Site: brandenburg
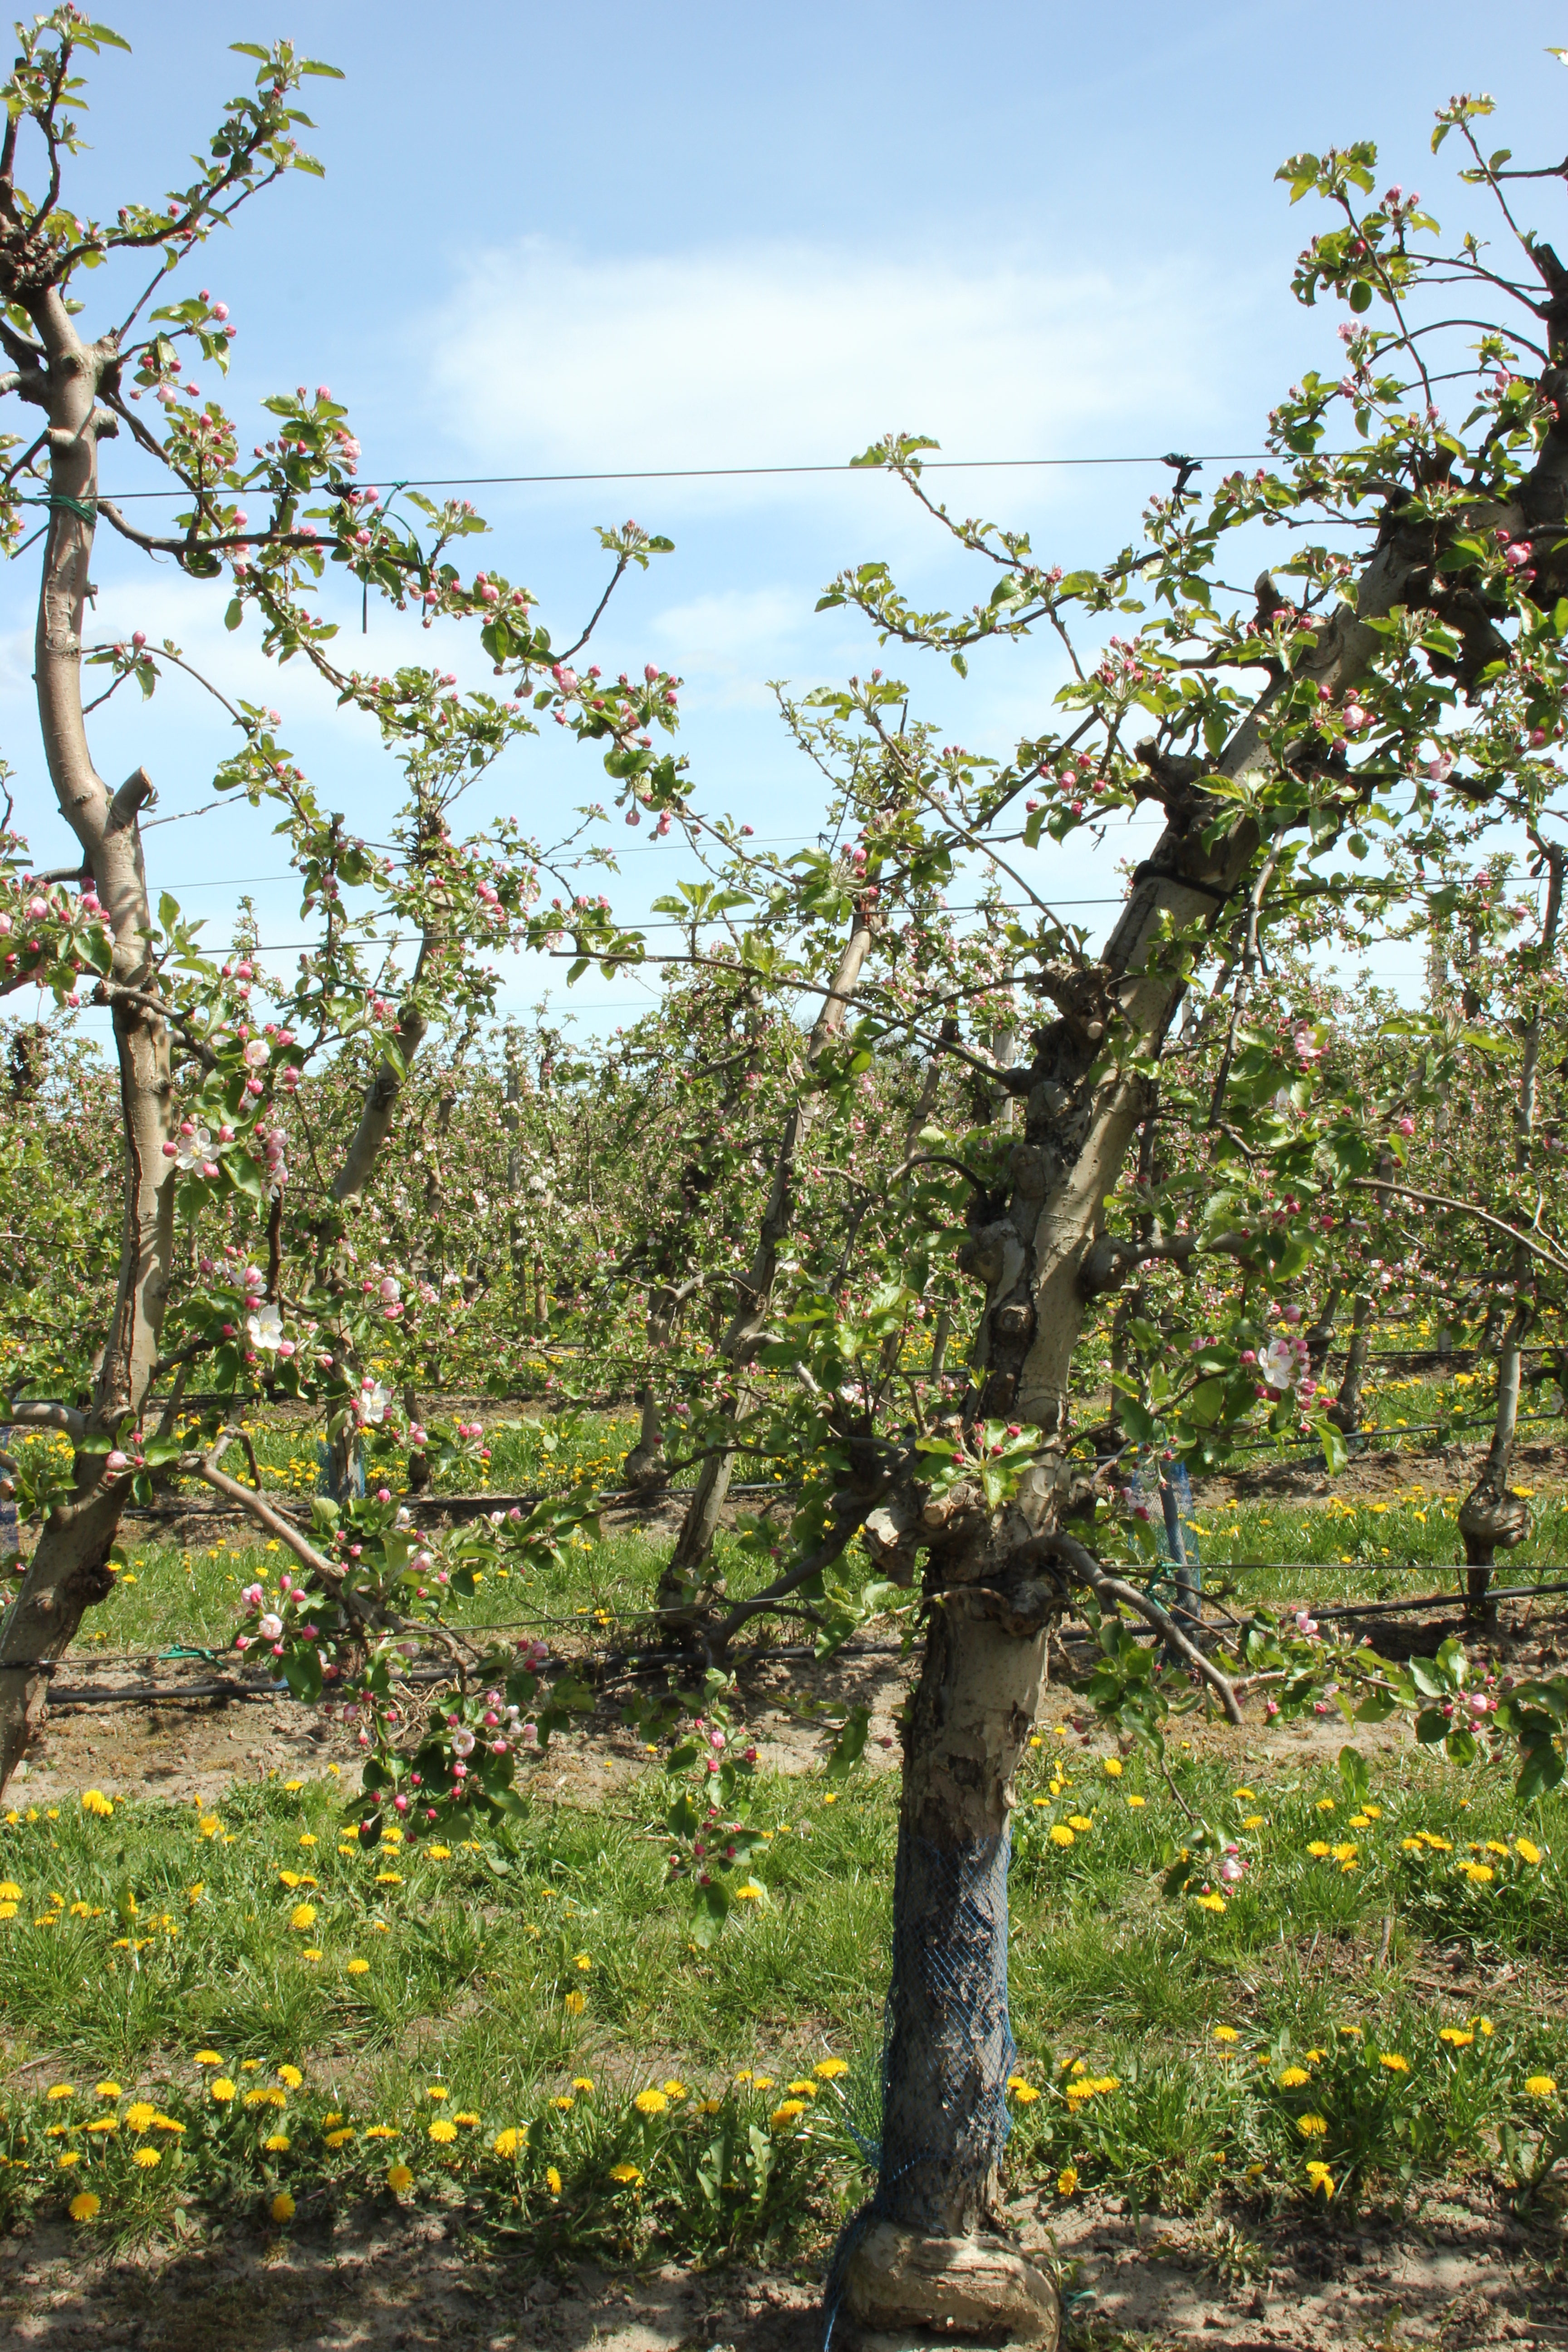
Growth stage (BBCH 57): Inflorescence emergence